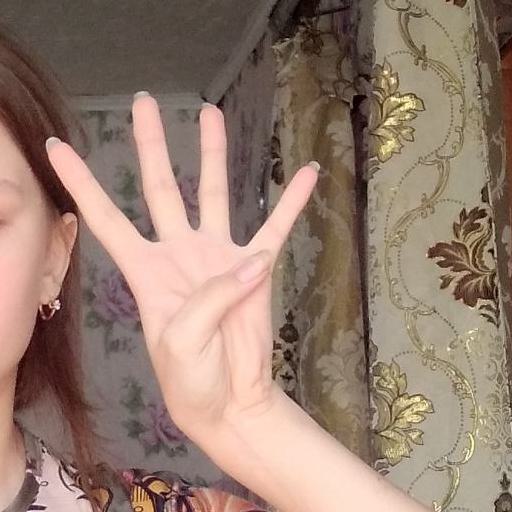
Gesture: four